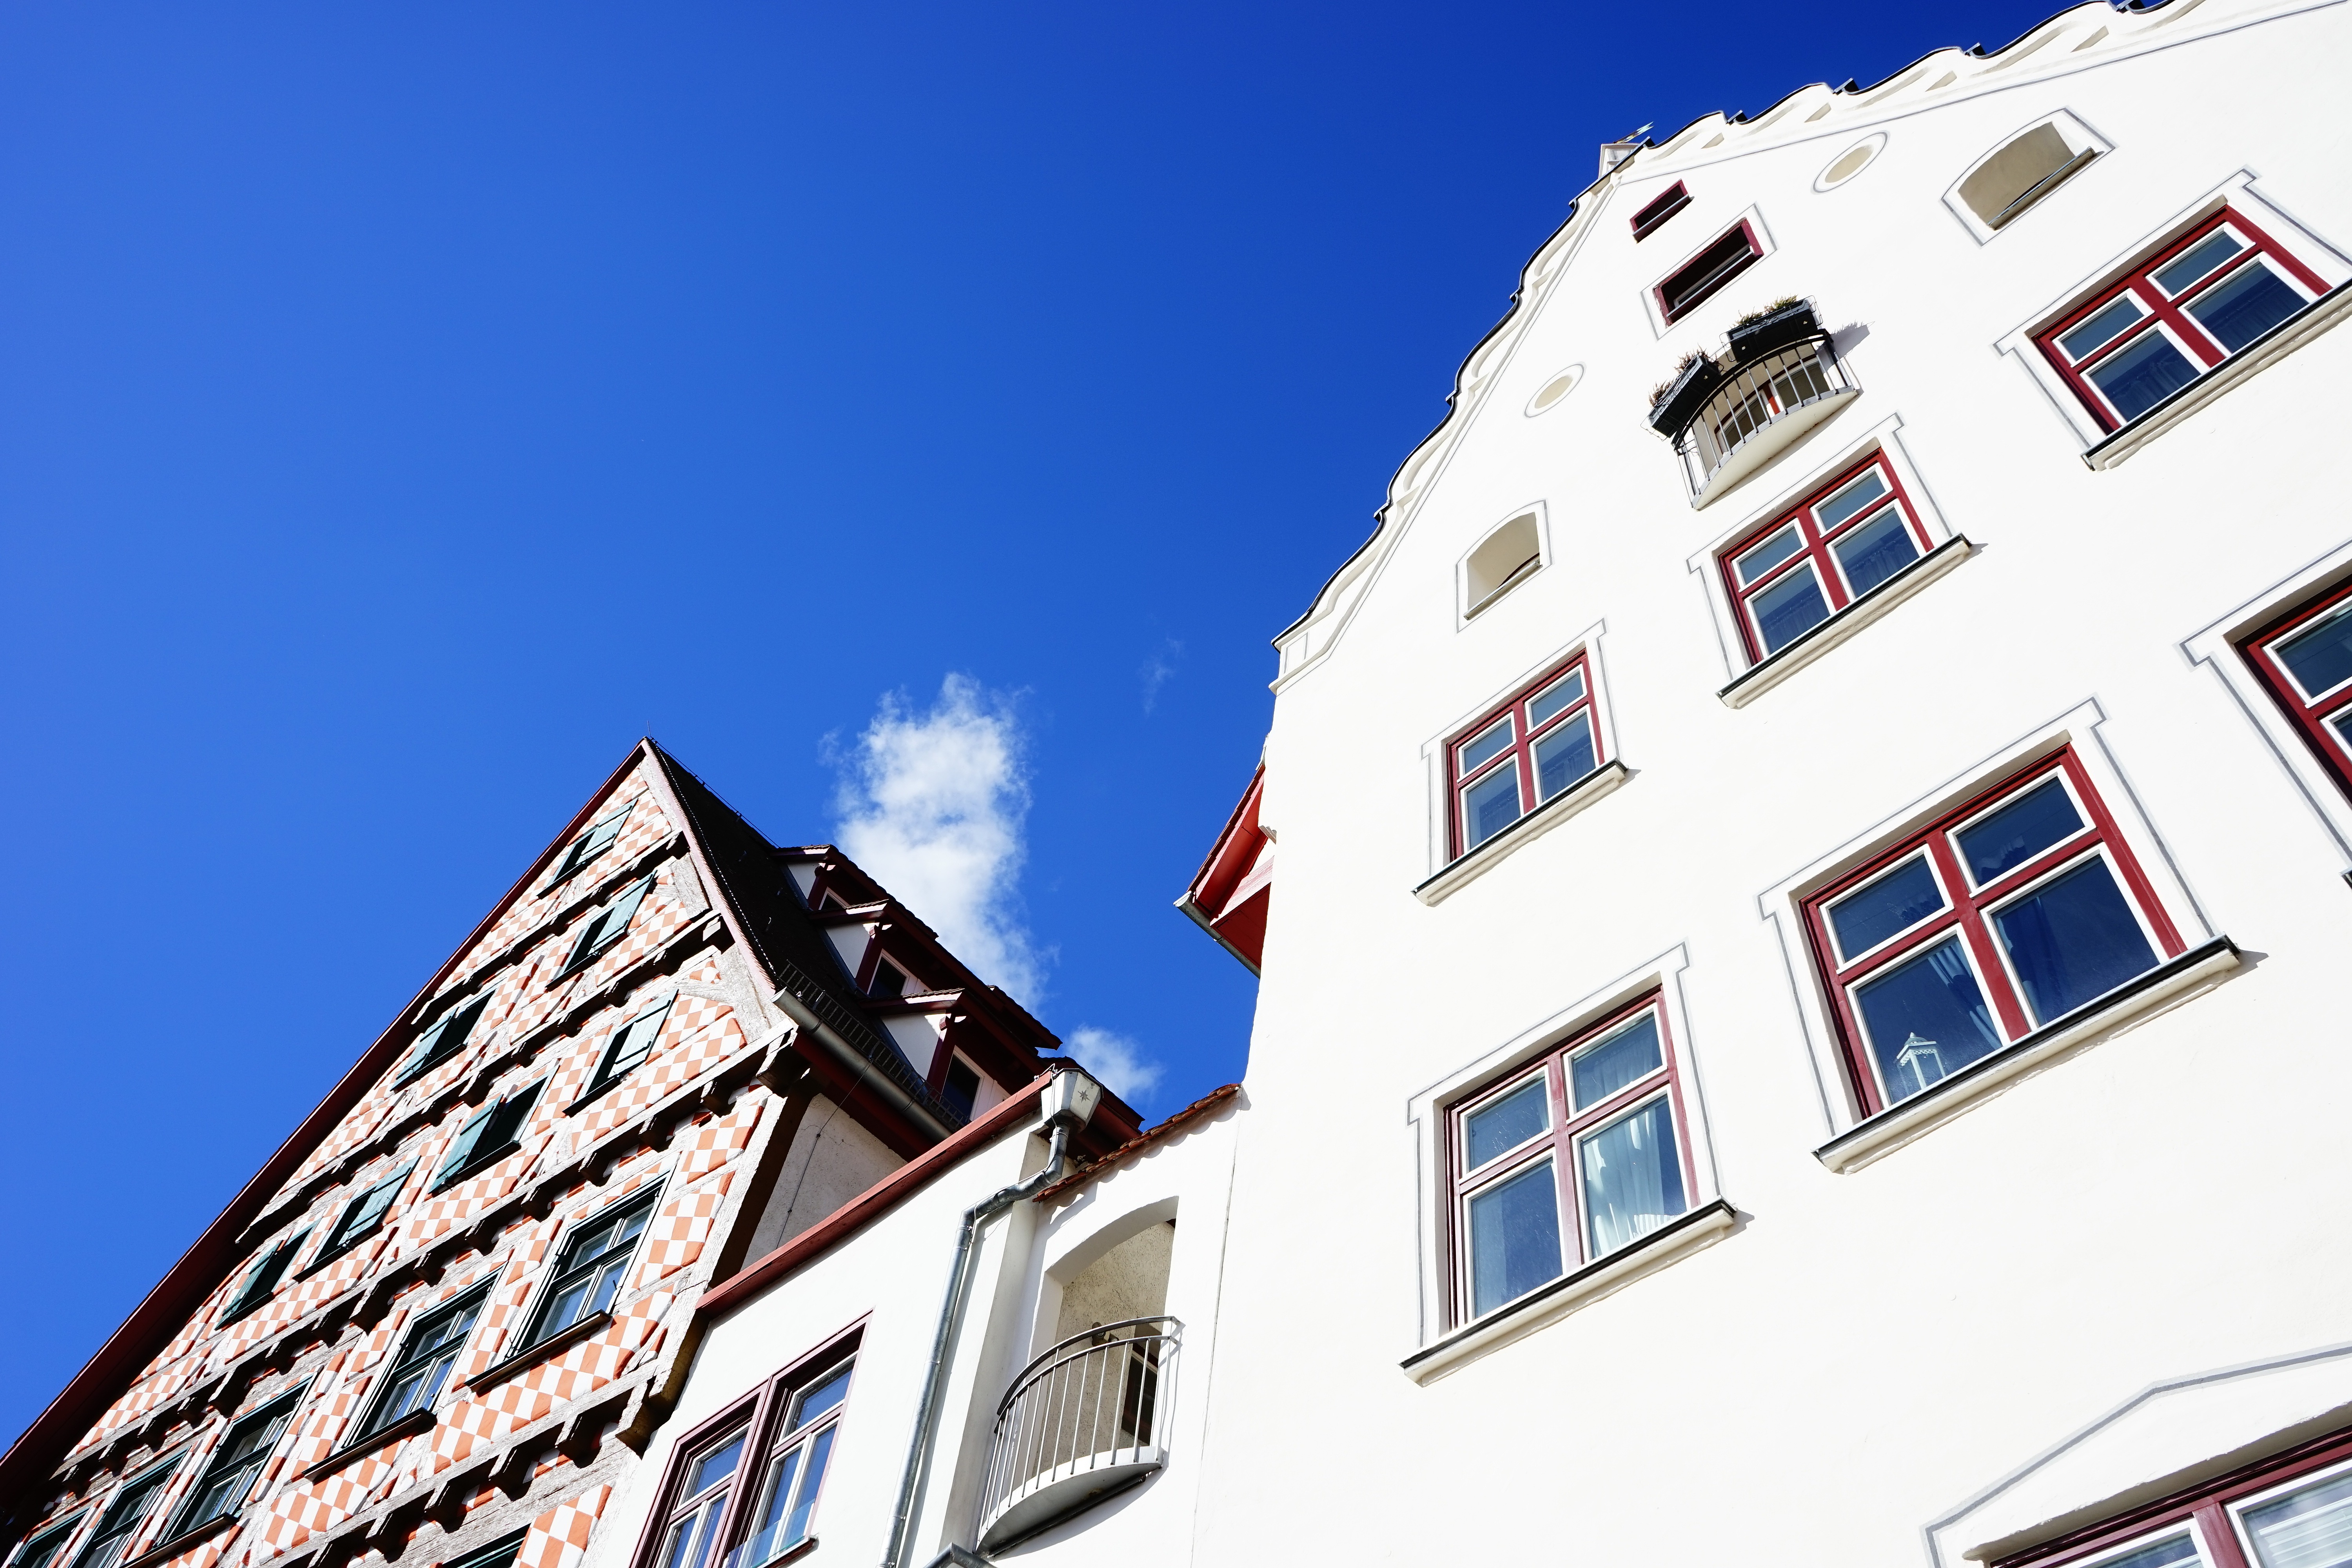
architecture, white, house, window, building, home, tower, landmark, facade, blue, tower block, ulm, neighbourhood, fishermen's quarter, residential area